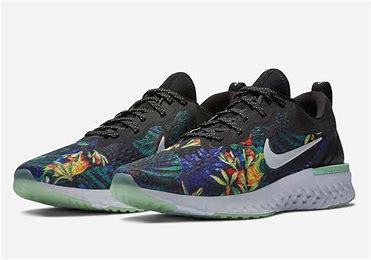
Brand: Nike
Model: Odyssey React